Freeport of Riga

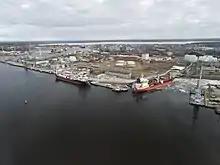
Riga port

At the end of the 15th - the beginning of the 16th century the main port of the city moves to the Daugava. The basis of commodity turnover at this time are fabrics, metal, salt and fish. In the next century and a half the city passes successively into the hands of the Rzeczpospolita (1582), Sweden (1629) and Russian Empire (1721). In the Russian Empire, the port played an important role, at the beginning of the XX century occupying the third place among the ports of the state in terms of foreign trade and the first - in timber exports. In each of the world wars, the city fell into the German occupation - before that the port equipment was evacuated, and some buildings were destroyed. During the years of Soviet power the port expanded: the container terminal, built in the early 1980s on the island of Kundziņsala, at the time of commissioning was one of the largest in the USSR.